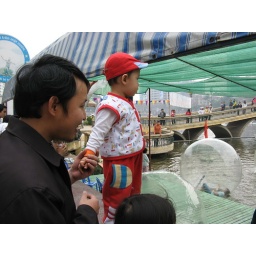
Looking people playing in Plastic ball on the Thu Le lake